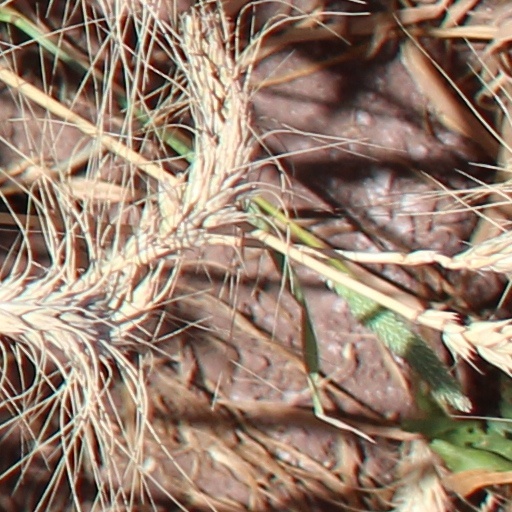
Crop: wheat